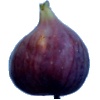
Label: Fig 1